Olympus Zuiko Digital 14-45mm f/3.5-5.6

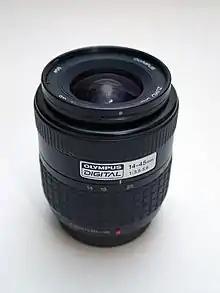

The Olympus Zuiko Digital 14-45mm F3.5-5.6 is an interchangeable lens for Four Thirds system digital single-lens reflex cameras announced by Olympus Corporation on September 28, 2004.